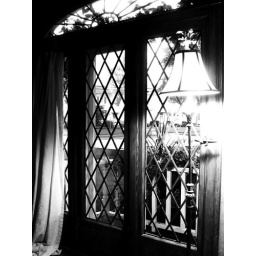
A door and lamp in my living room